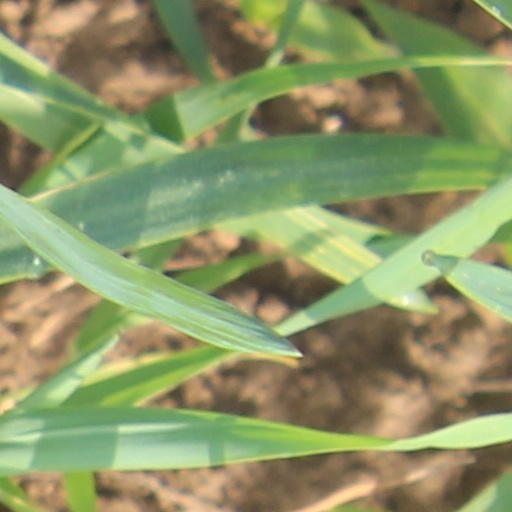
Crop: wheat